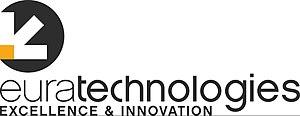
Euratechnologies
EuraTechnologies est le Pôle d'excellence et d'innovation dédié au numérique de la Métropole européenne de Lille. Situé à Lille, ce pôle d'activités regroupe et fédère des acteurs du numérique, des acteurs du monde de la recherche, de l'enseignement supérieur et des acteurs économiques dans le domaine des nouvelles technologies.